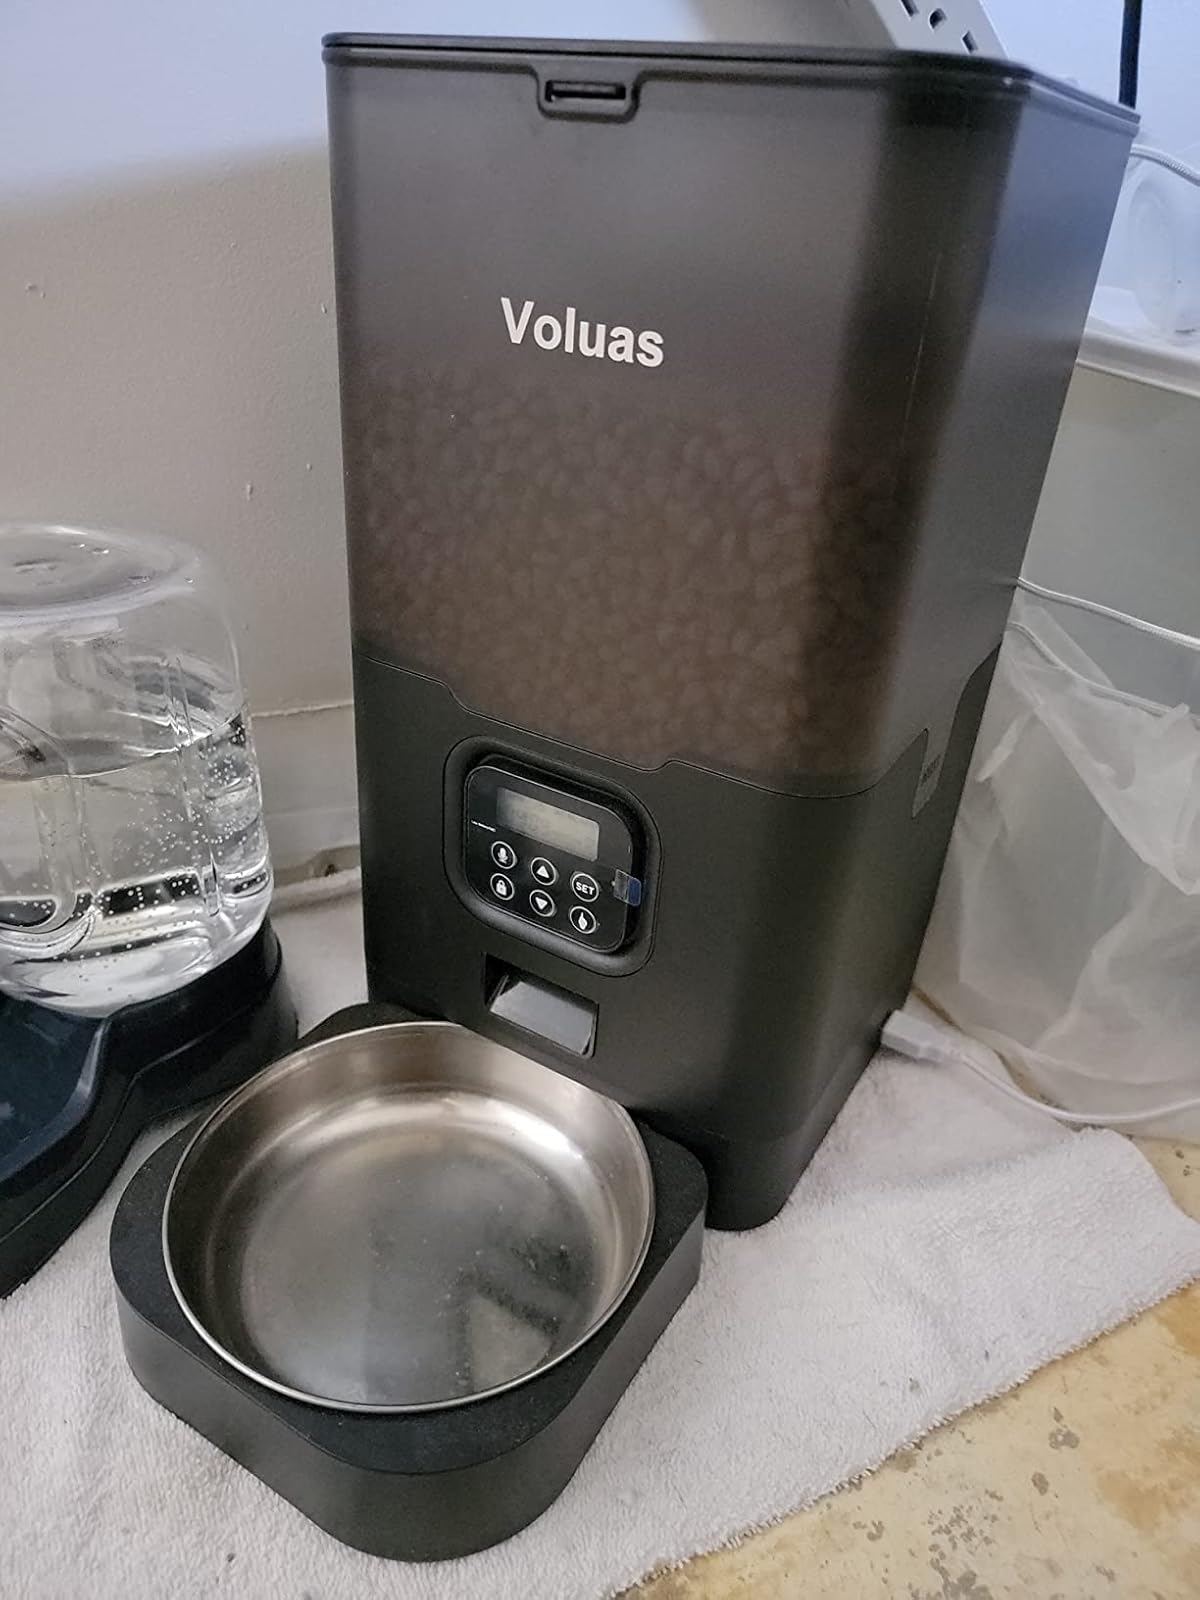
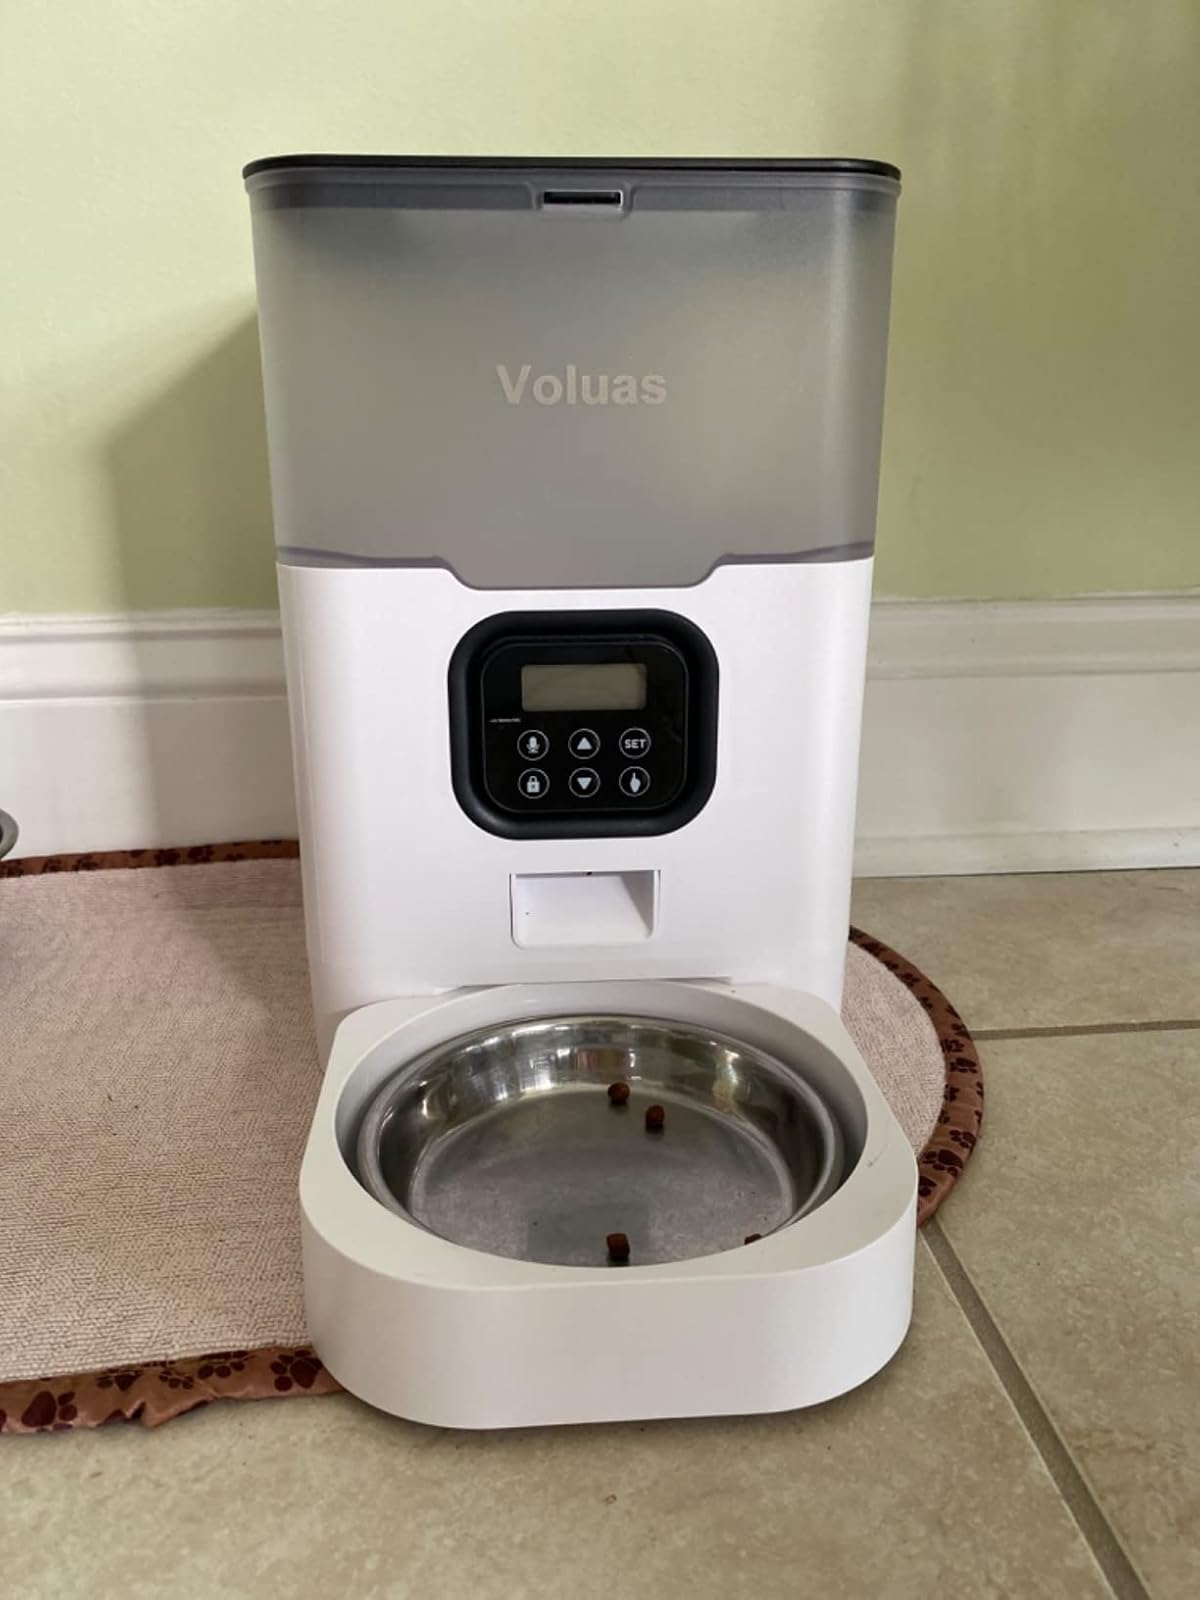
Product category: items_feeder
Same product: no